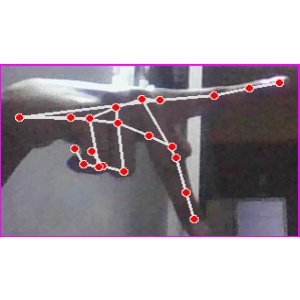
अक्षर: प